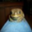
Label: frog